Sundanese people

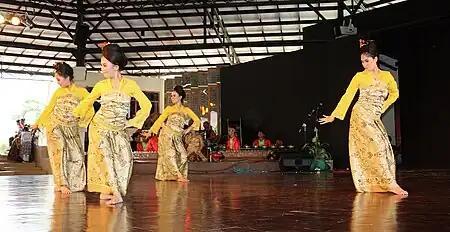

Inland Pasundan is mountainous and hilly, and until the 19th century, it was thickly forested and sparsely populated. The Sundanese traditionally live in small and isolated hamlets, rendering control by indigenous courts difficult. The Sundanese, traditionally engage in dry-field farming. These factors resulted in the Sundanese having a less rigid social hierarchy and more independent social manners. In the 19th century, Dutch colonial exploitation opened much of the interior for coffee, tea, and quinine production, and the highland society took on a frontier aspect, further strengthening the individualistic Sundanese mindset.